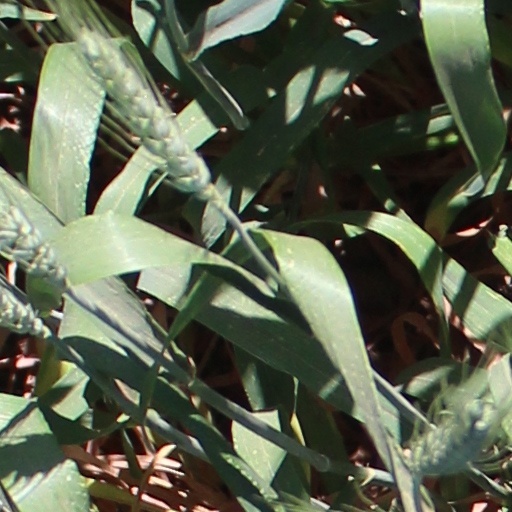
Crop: wheat